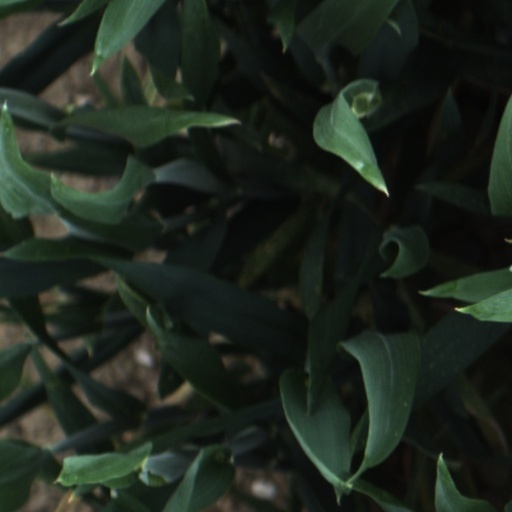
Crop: wheat